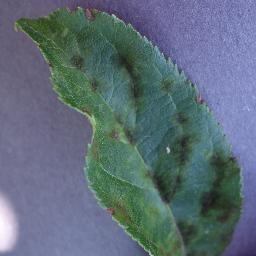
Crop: apple
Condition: scab